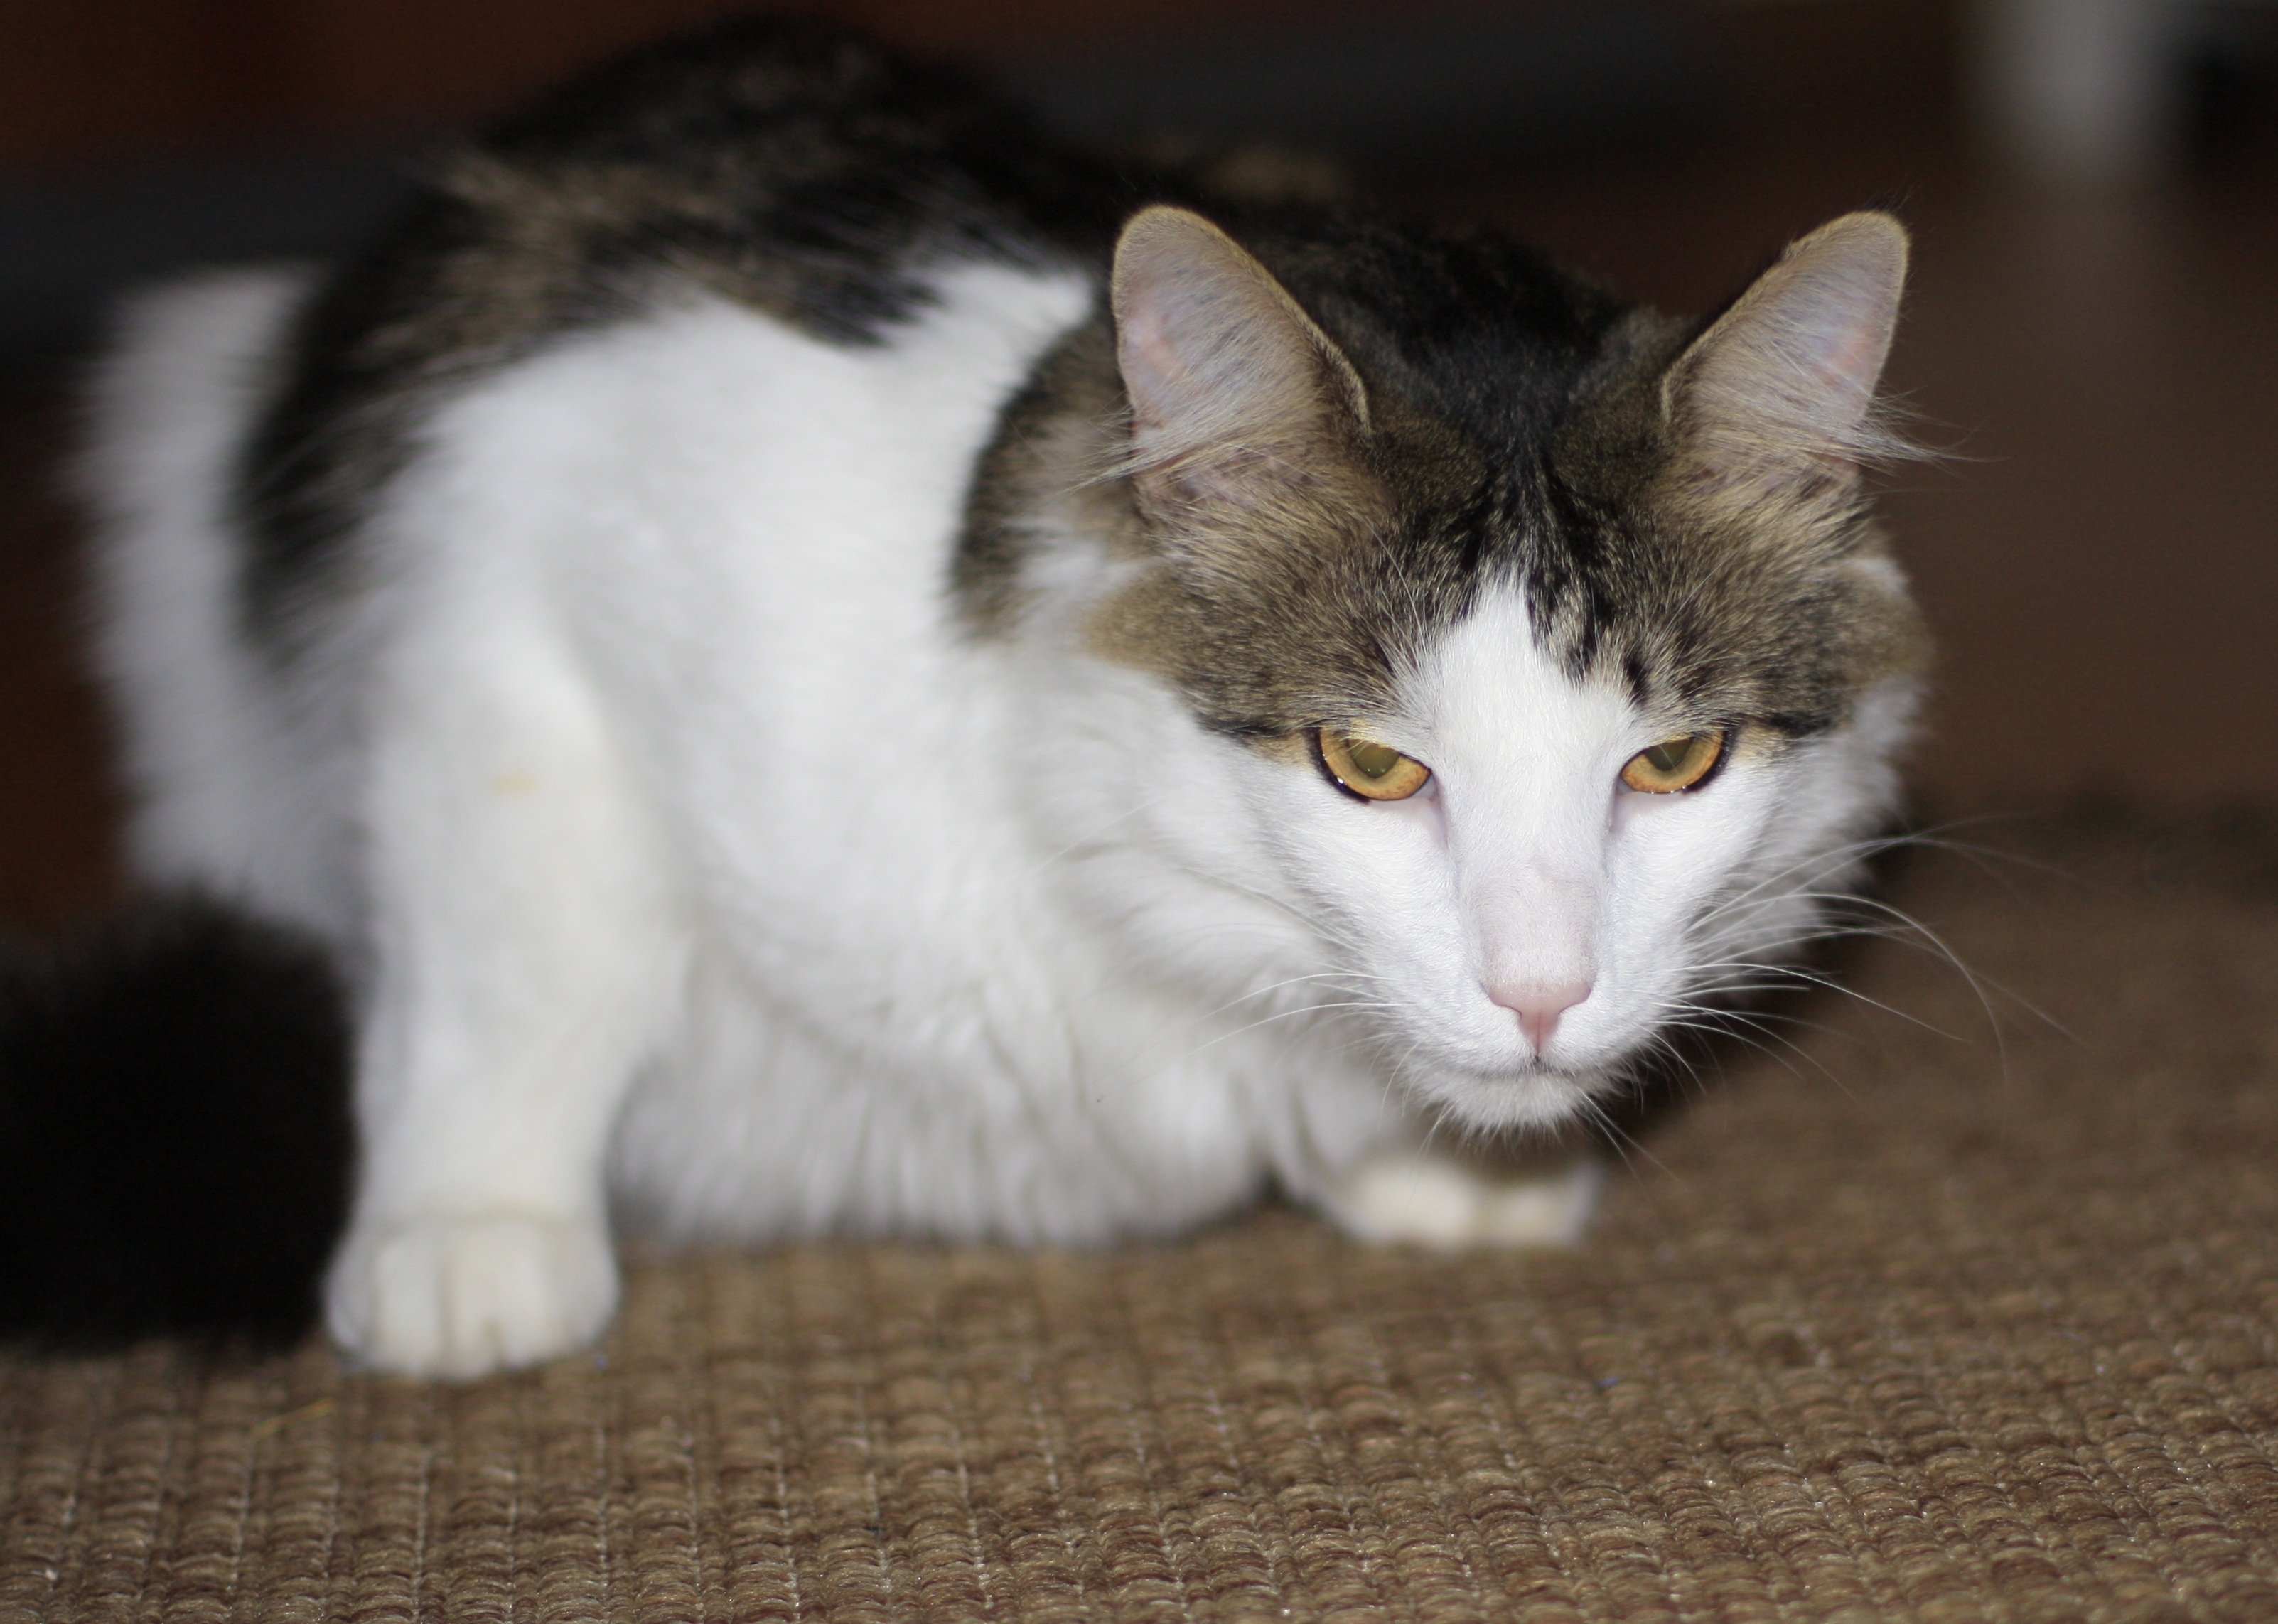
grass, pet, fur, kitten, cat, mammal, close, claw, nose, whiskers, tail, adidas, animals, ears, head, vertebrate, paws, mieze, curious, domestic cat, mackerel, cat's eyes, beard hair, purr, norwegian forest cat, european shorthair, small to medium sized cats, cat like mammal, domestic short haired cat, domestic long haired cat, european shorthair cat, mainecoonmix